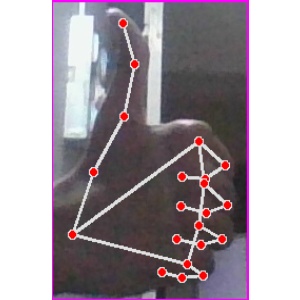
अक्षर: थ